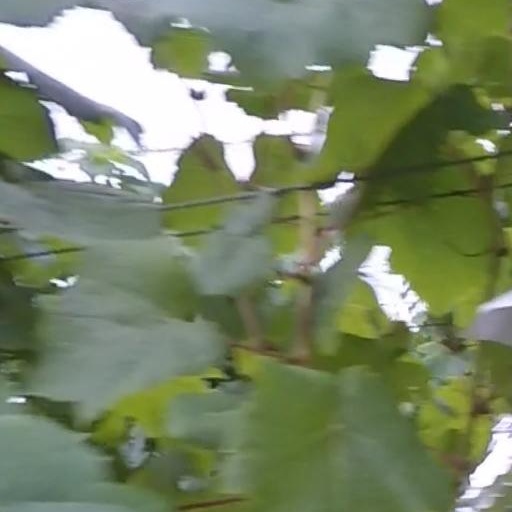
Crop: grape